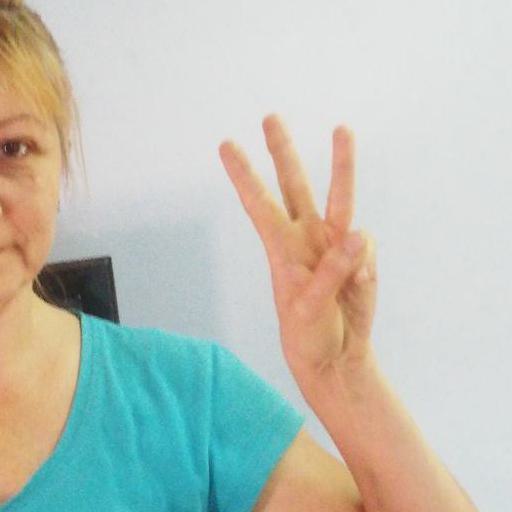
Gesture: three